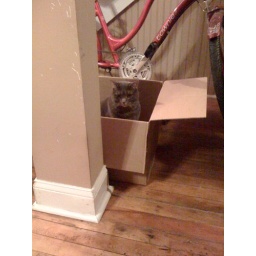
Our cats fight over every new box in the house